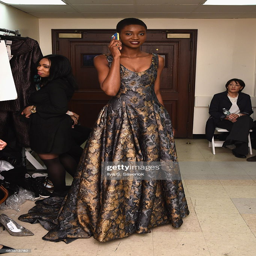
a model prepares backstage at the fashion show during fall .